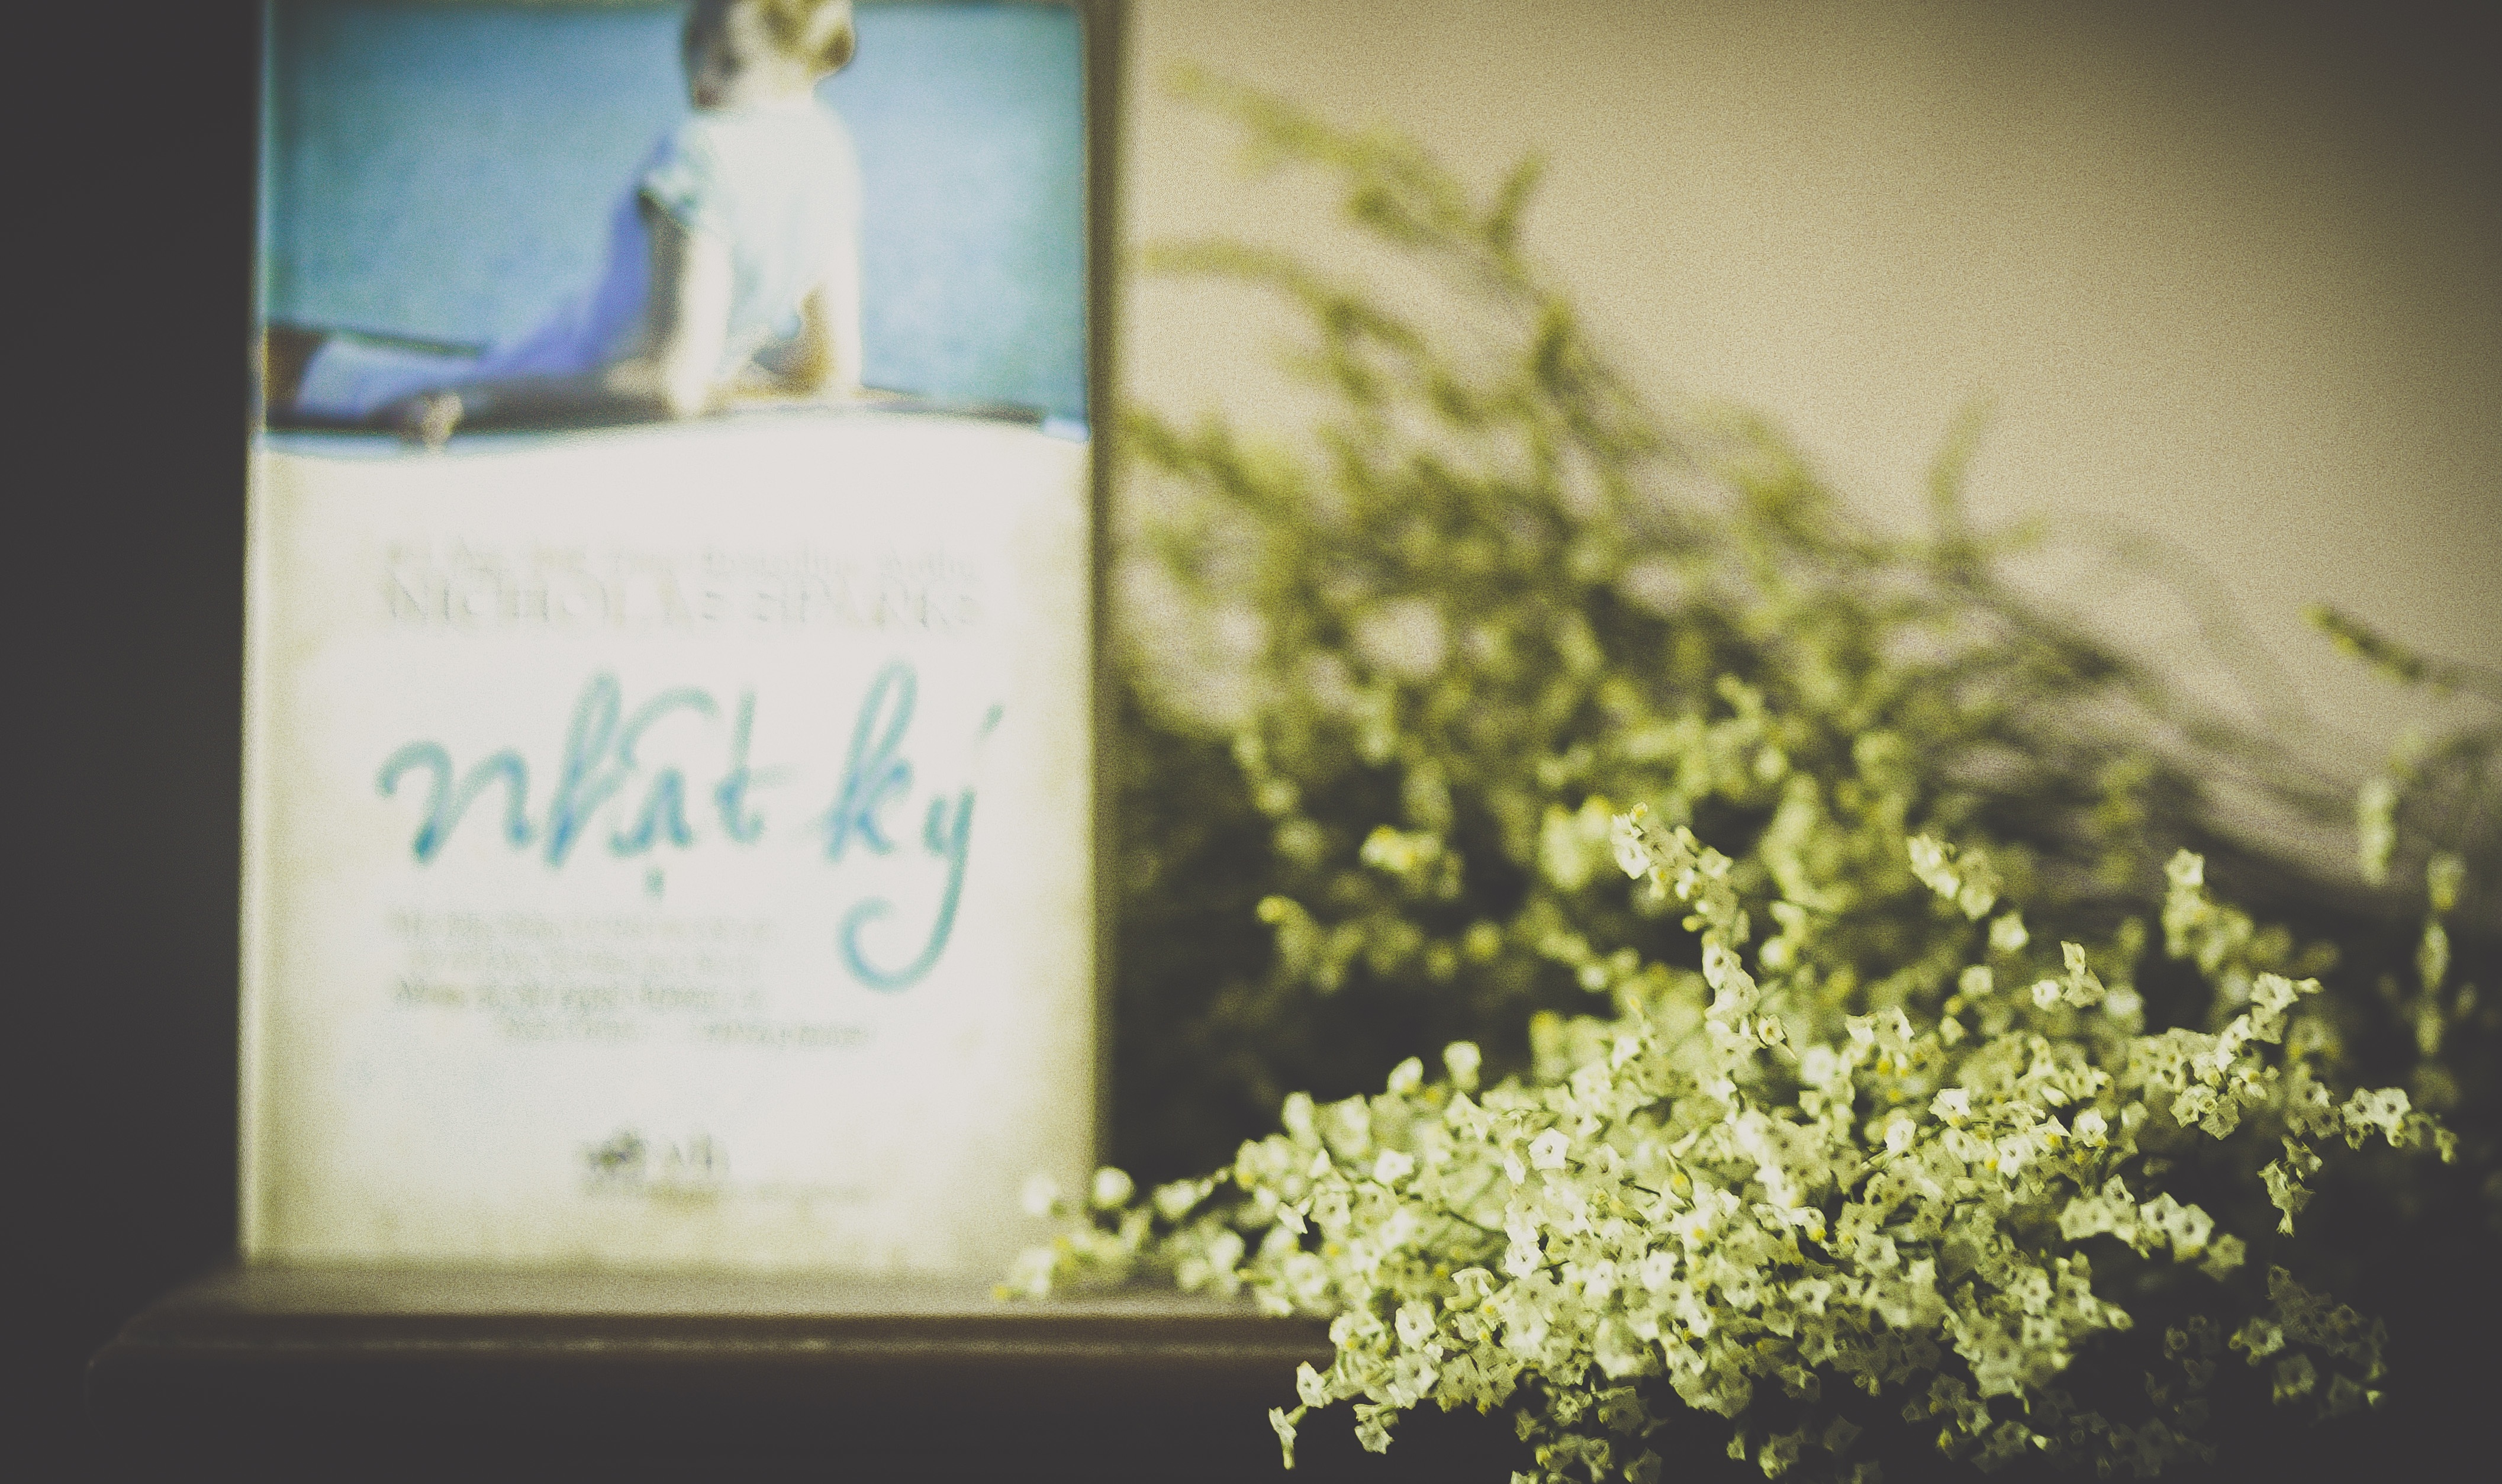
white, flower, spring, green, bride, photograph